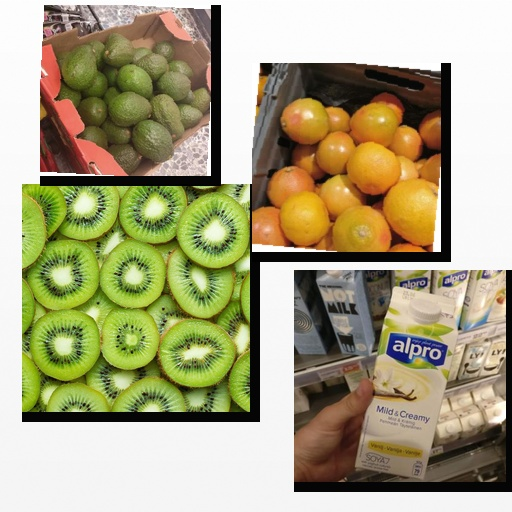
Food items: avocado, kiwi, red_grapefruit, vanilla_soy_yogurt